Libertarianism

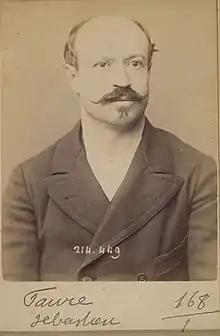
Sébastien Faure, prominent French theorist of libertarian communism as well as atheist and freethought militant

The revolutionary wave of 1917–1923 saw the active participation of anarchists in Russia and Europe. Russian anarchists participated alongside the Bolsheviks in both the February and October 1917 revolutions. However, Bolsheviks in central Russia quickly began to imprison or drive underground the libertarian anarchists. Many fled to Ukraine. After the anarchist Makhnovshchina helped stave off the White movement during the Russian Civil War, the Bolsheviks turned on the Makkhnovists and contributed to the schism between the anarcho-syndicalists and the Communists.